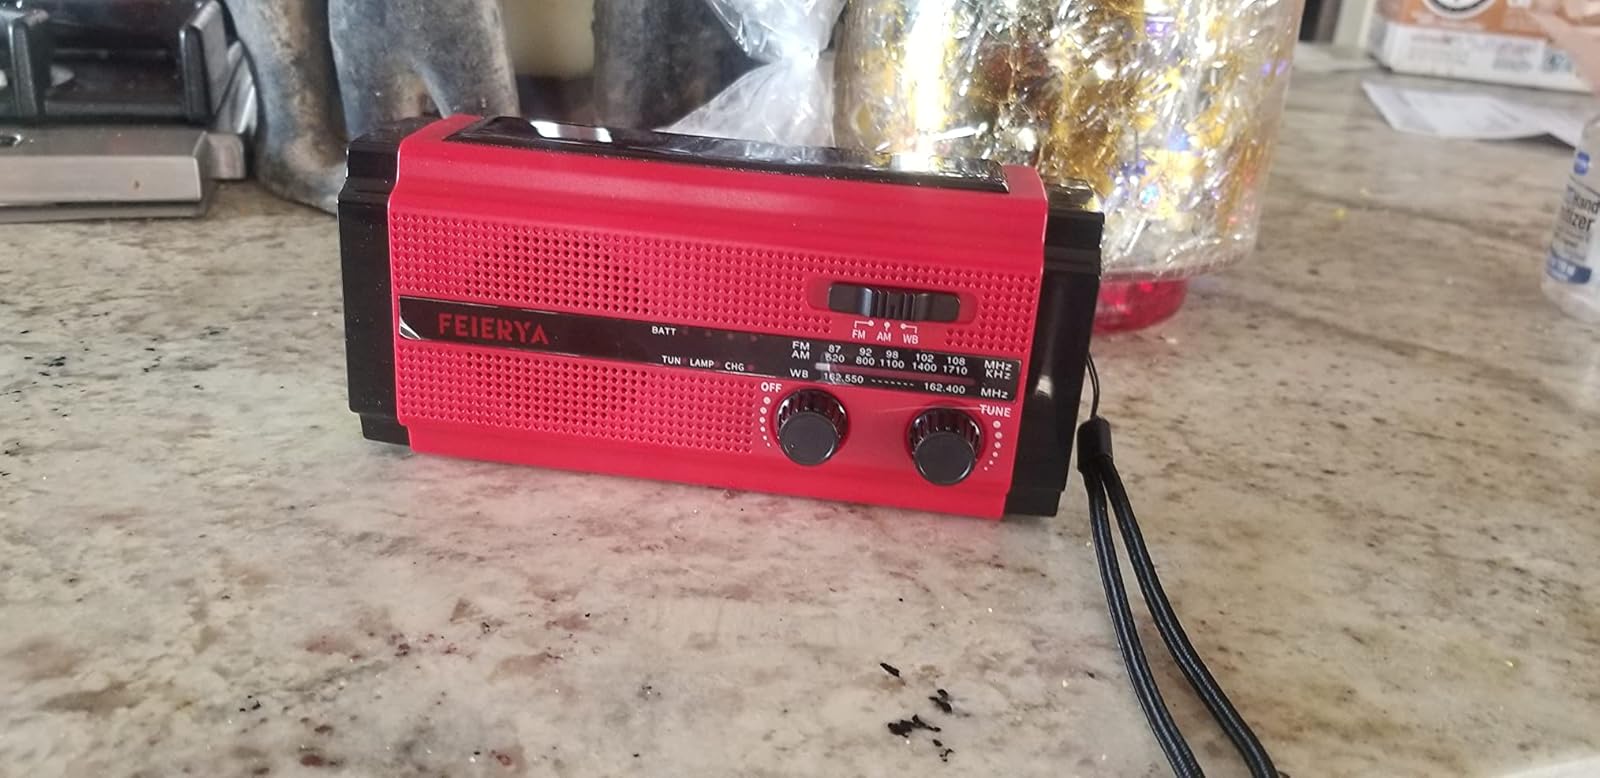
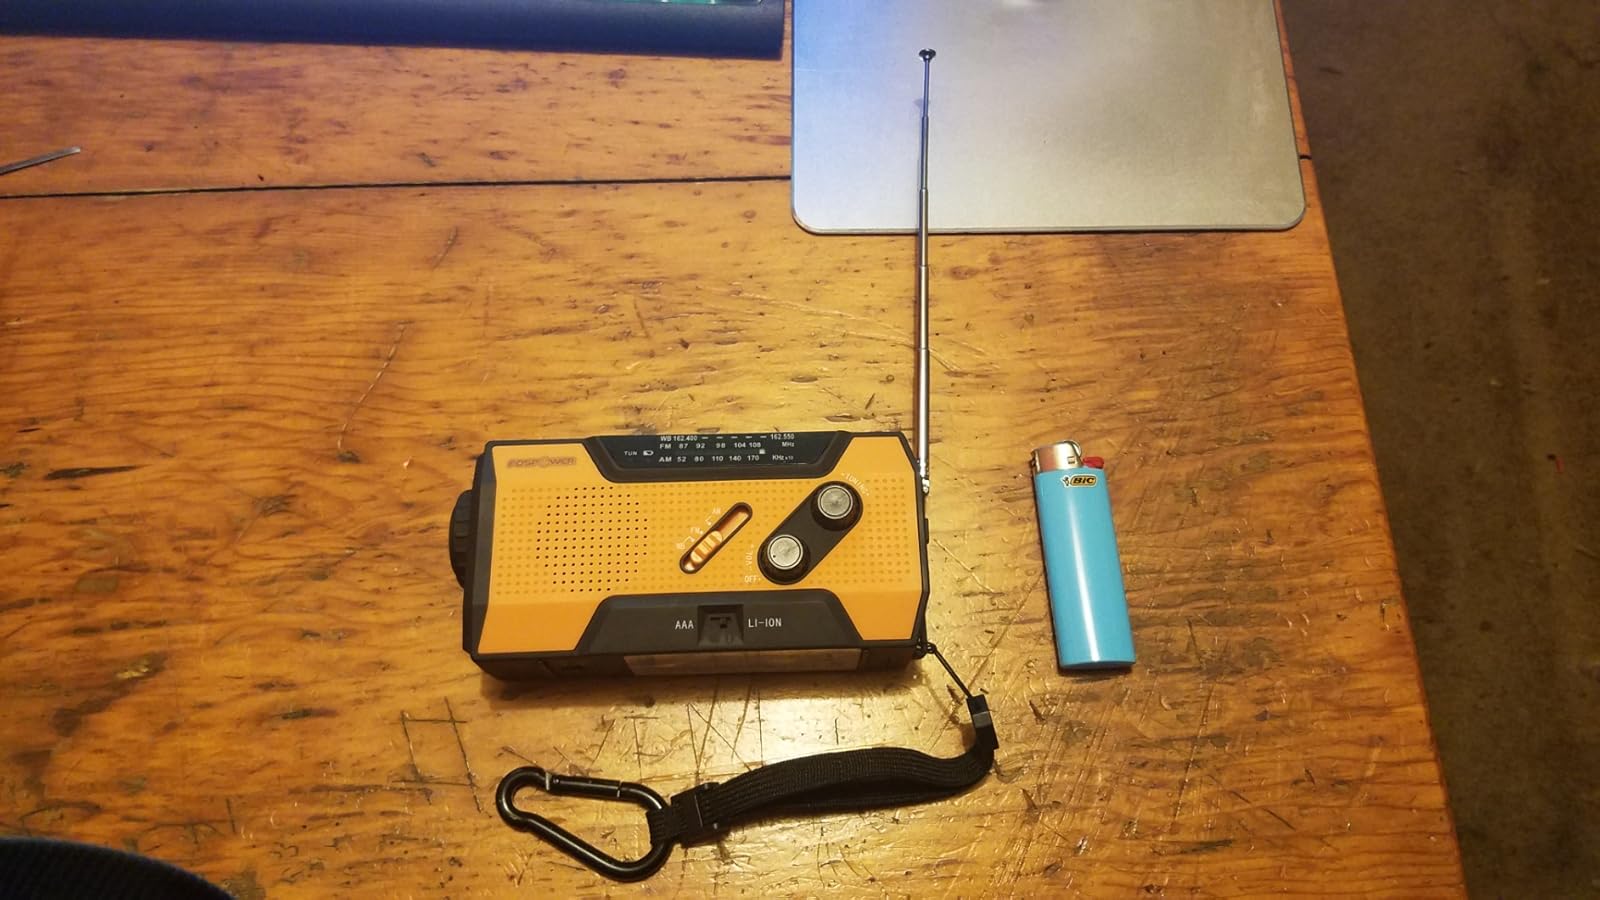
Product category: radio
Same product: no